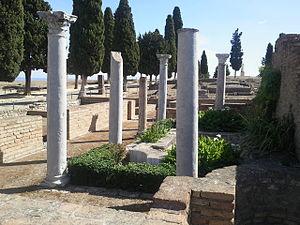
Italica est une ancienne ville romaine de la province de Bétique, située sur la municipalité actuelle de Santiponce. Fondée en 206 av. J.-C. par Scipion l'Africain, elle atteint son apogée sous les règnes de Trajan et Hadrien, dont les familles sont installées dans la cité depuis un siècle ou deux.